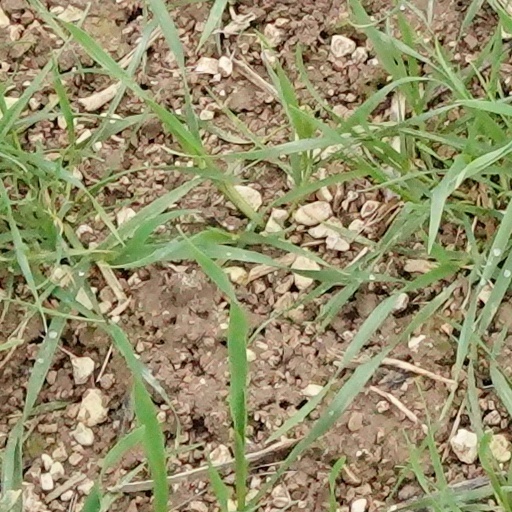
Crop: wheat